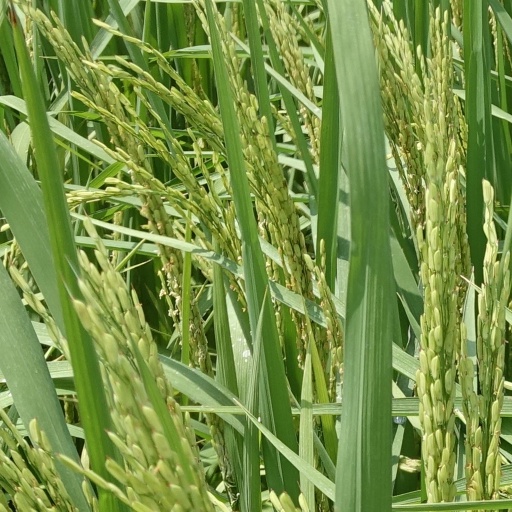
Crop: rice